Thiers wall

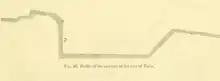
Profile or cross-section of the Thiers wall. On the left is the earthen rampart with a masonry scarp wall. The ditch is in the centre and on the right is the angled counterscarp with the glacis sloping away to open ground.

The enceinte wall itself was constructed following the system devised by Louis de Cormontaigne nearly a century previously. The rampart was composed of packed earth and revetted by a vertical scarp (or front face) wall of stone, topped by a broad earthen parapet. In front of this was a wide dry ditch, bounded on the far side by an earthen counterscarp which sloped at an angle of 45° and was not revetted. Extending out from the top of the counterscarp was the glacis, a ridge intended to defend the scarp wall from direct bombardment, but the slope away from the fortress was angled so as to allow the defenders to fire on any attacking troops. However, a United States Army commission who visited in 1856 noted that the glacis, which rose above the floor of the ditch, only partially protected the vulnerable masonry of the scarp wall. Originally, there was a covered way which passed along the top of the counterscarp below the crest of the glacis, but by 1856 this had largely been eroded away.